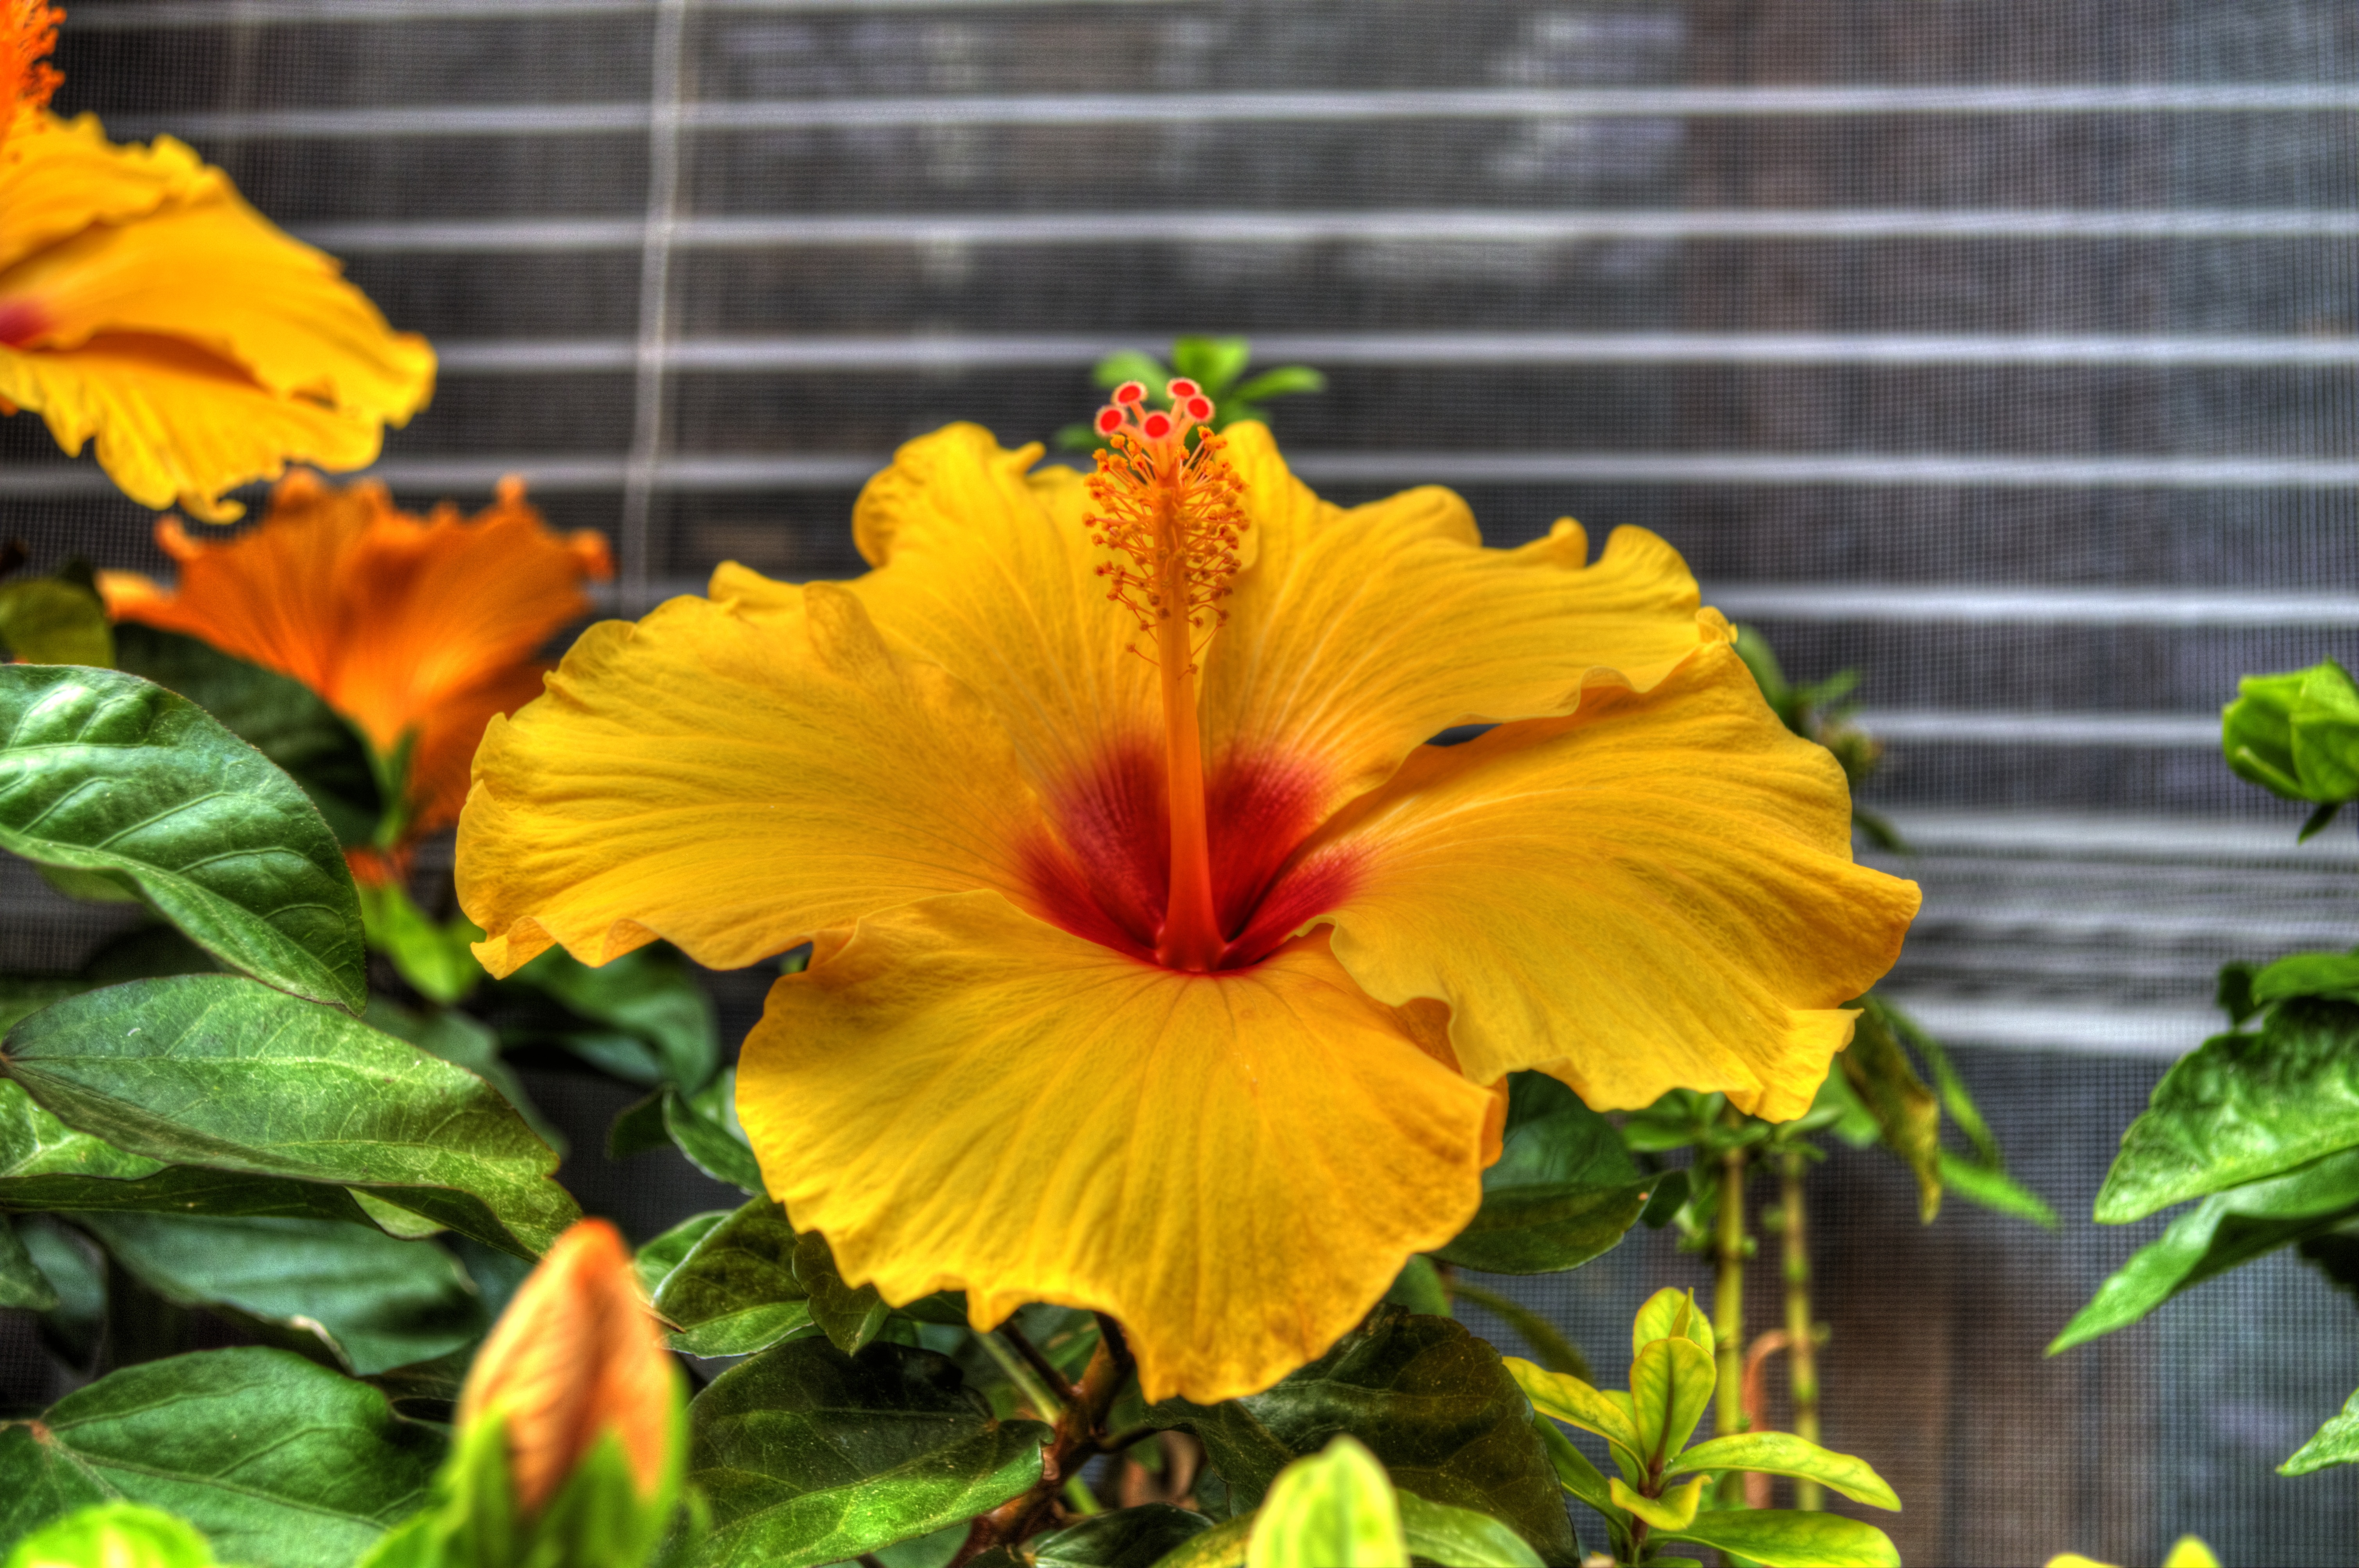
plant, dandelion, leaf, flower, petal, summer, red, botany, colorful, yellow, garden, flora, yellow flower, red flower, hibiscus, malvales, macro photography, delicate flowers, inflorescence, garden plant, natural flower, flowering plant, delicate flower, the peony, chinese hibiscus, land plant